The Fabric of Reality

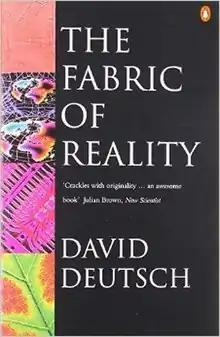
Softcover edition

The Fabric of Reality is a 1997 book by physicist David Deutsch. His follow-up book, "The Beginning of Infinity", was published in 2011.